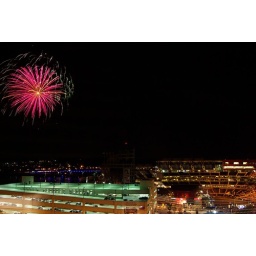
Fireworks light up the sky over the Anacostia River at Nationals Park, as seen from the 9th floor at Artomatic.